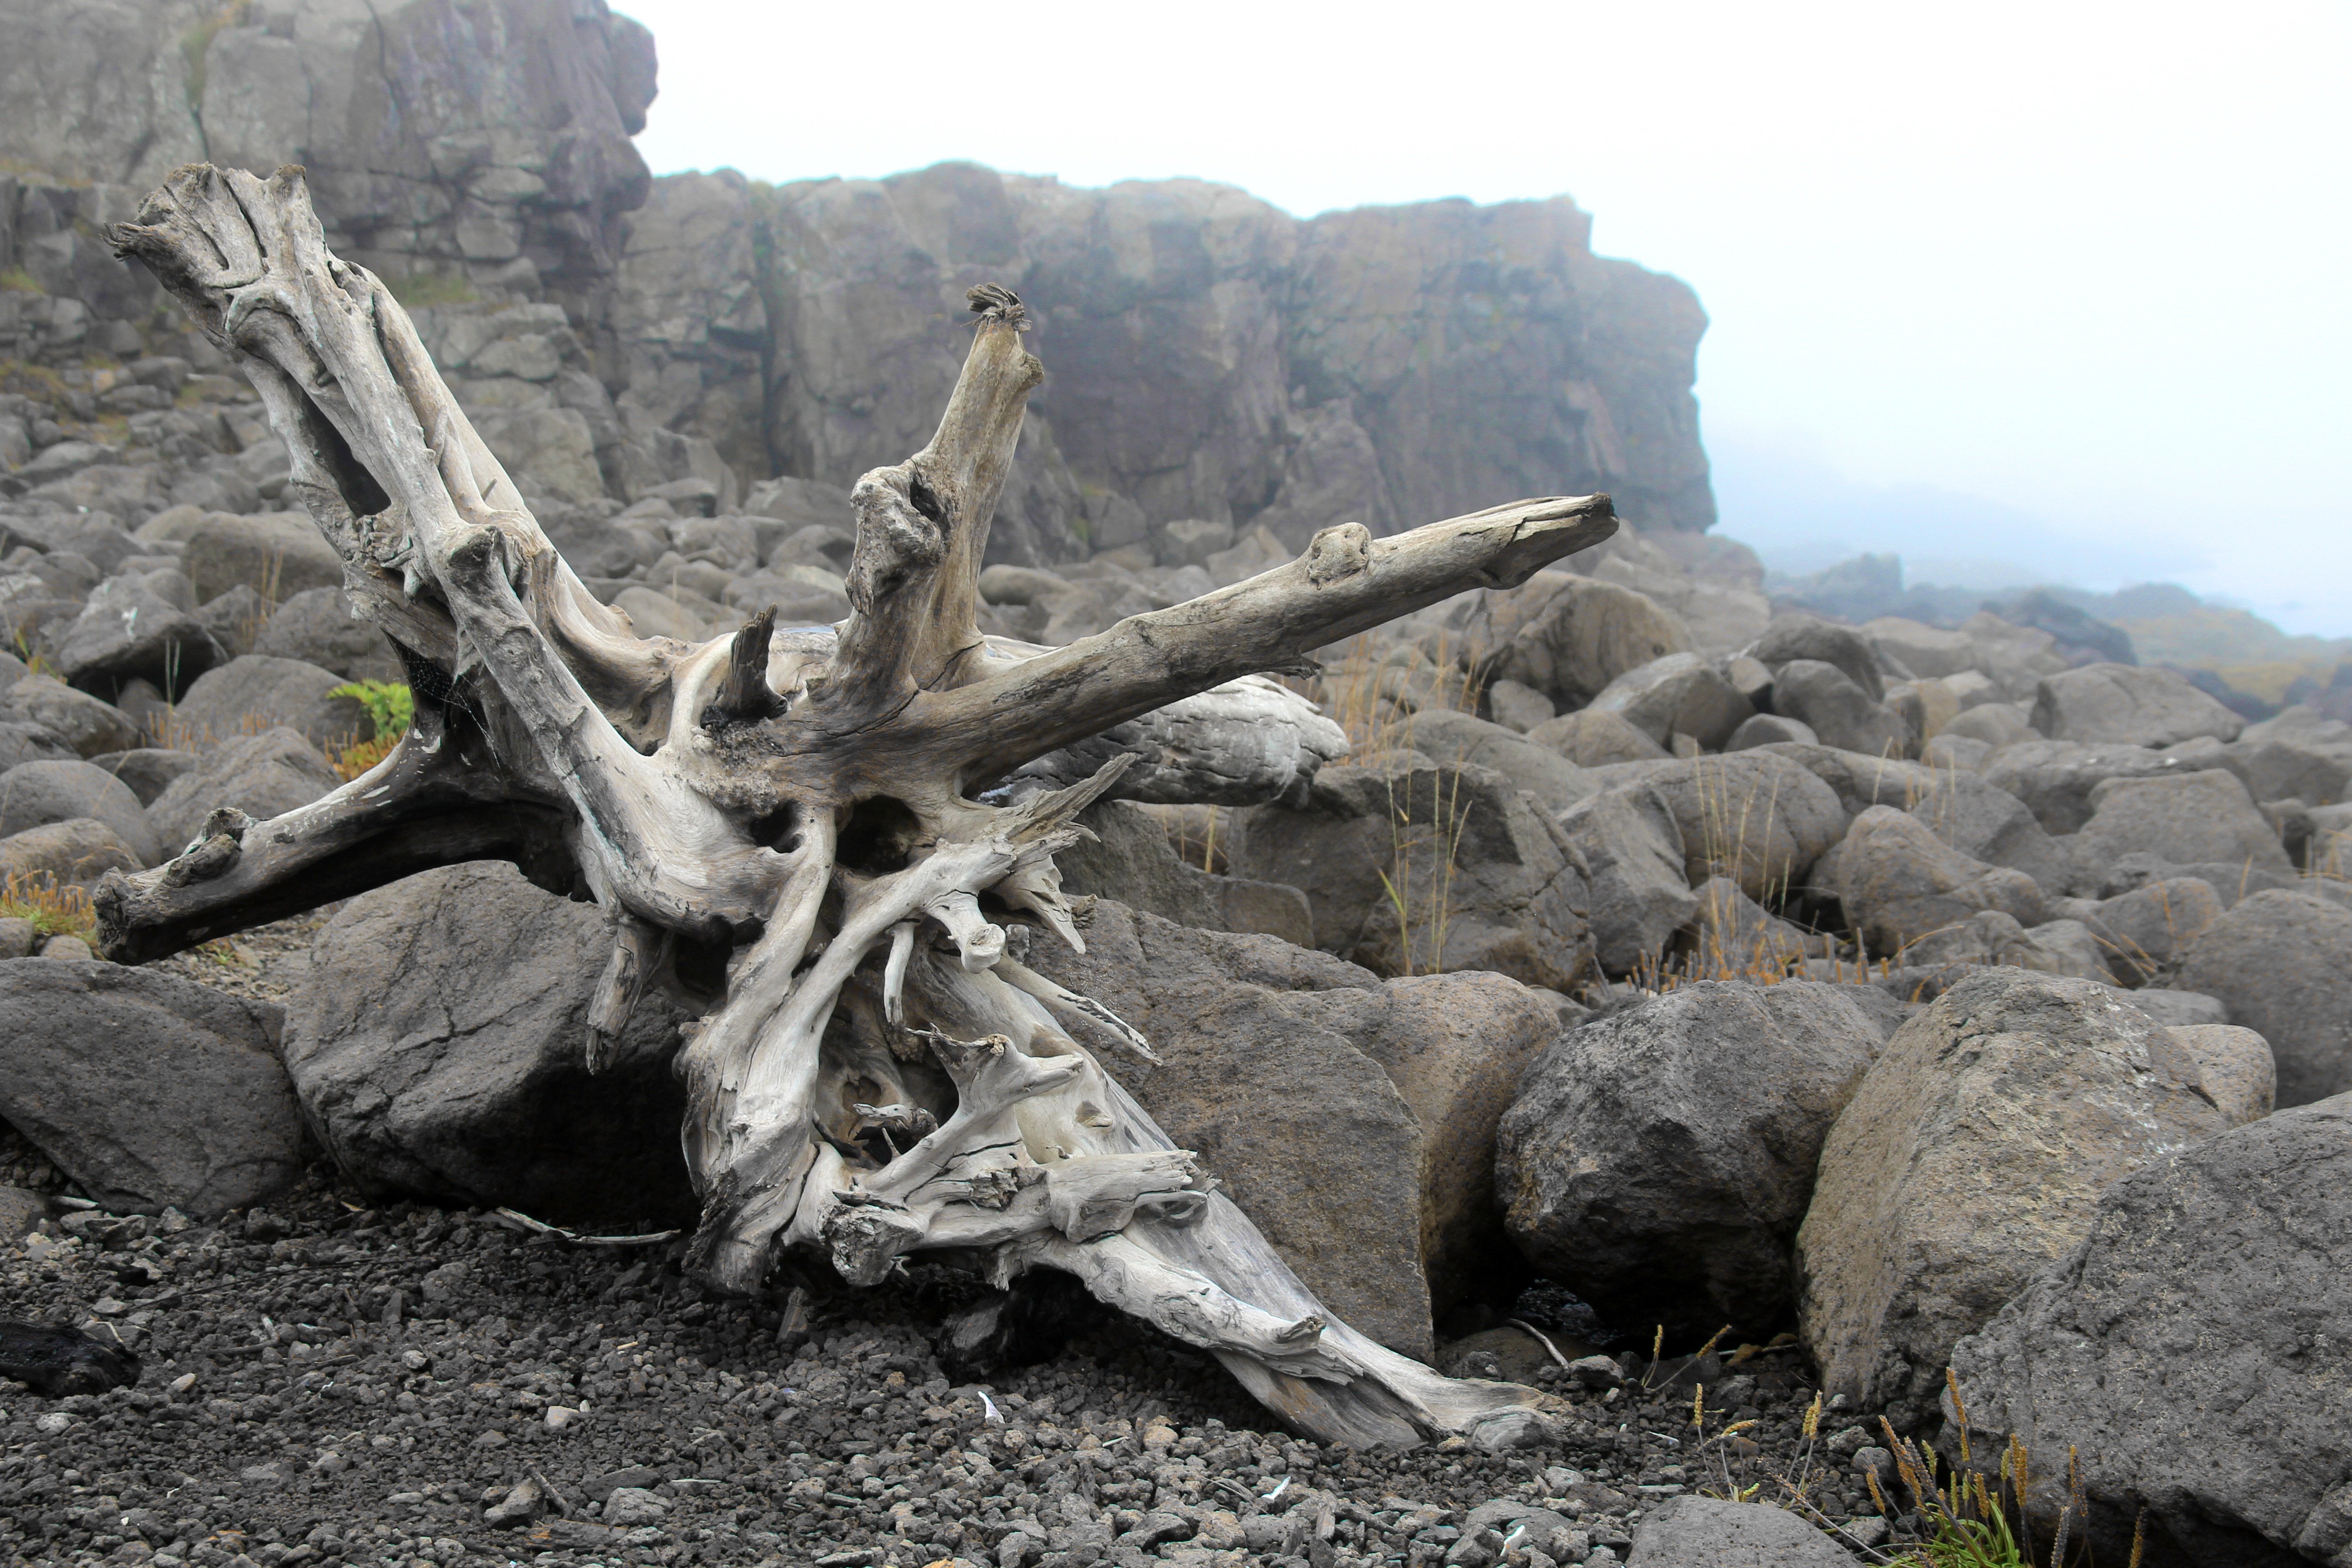
driftwood, rock, wood, material, geology